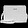
Label: Bag